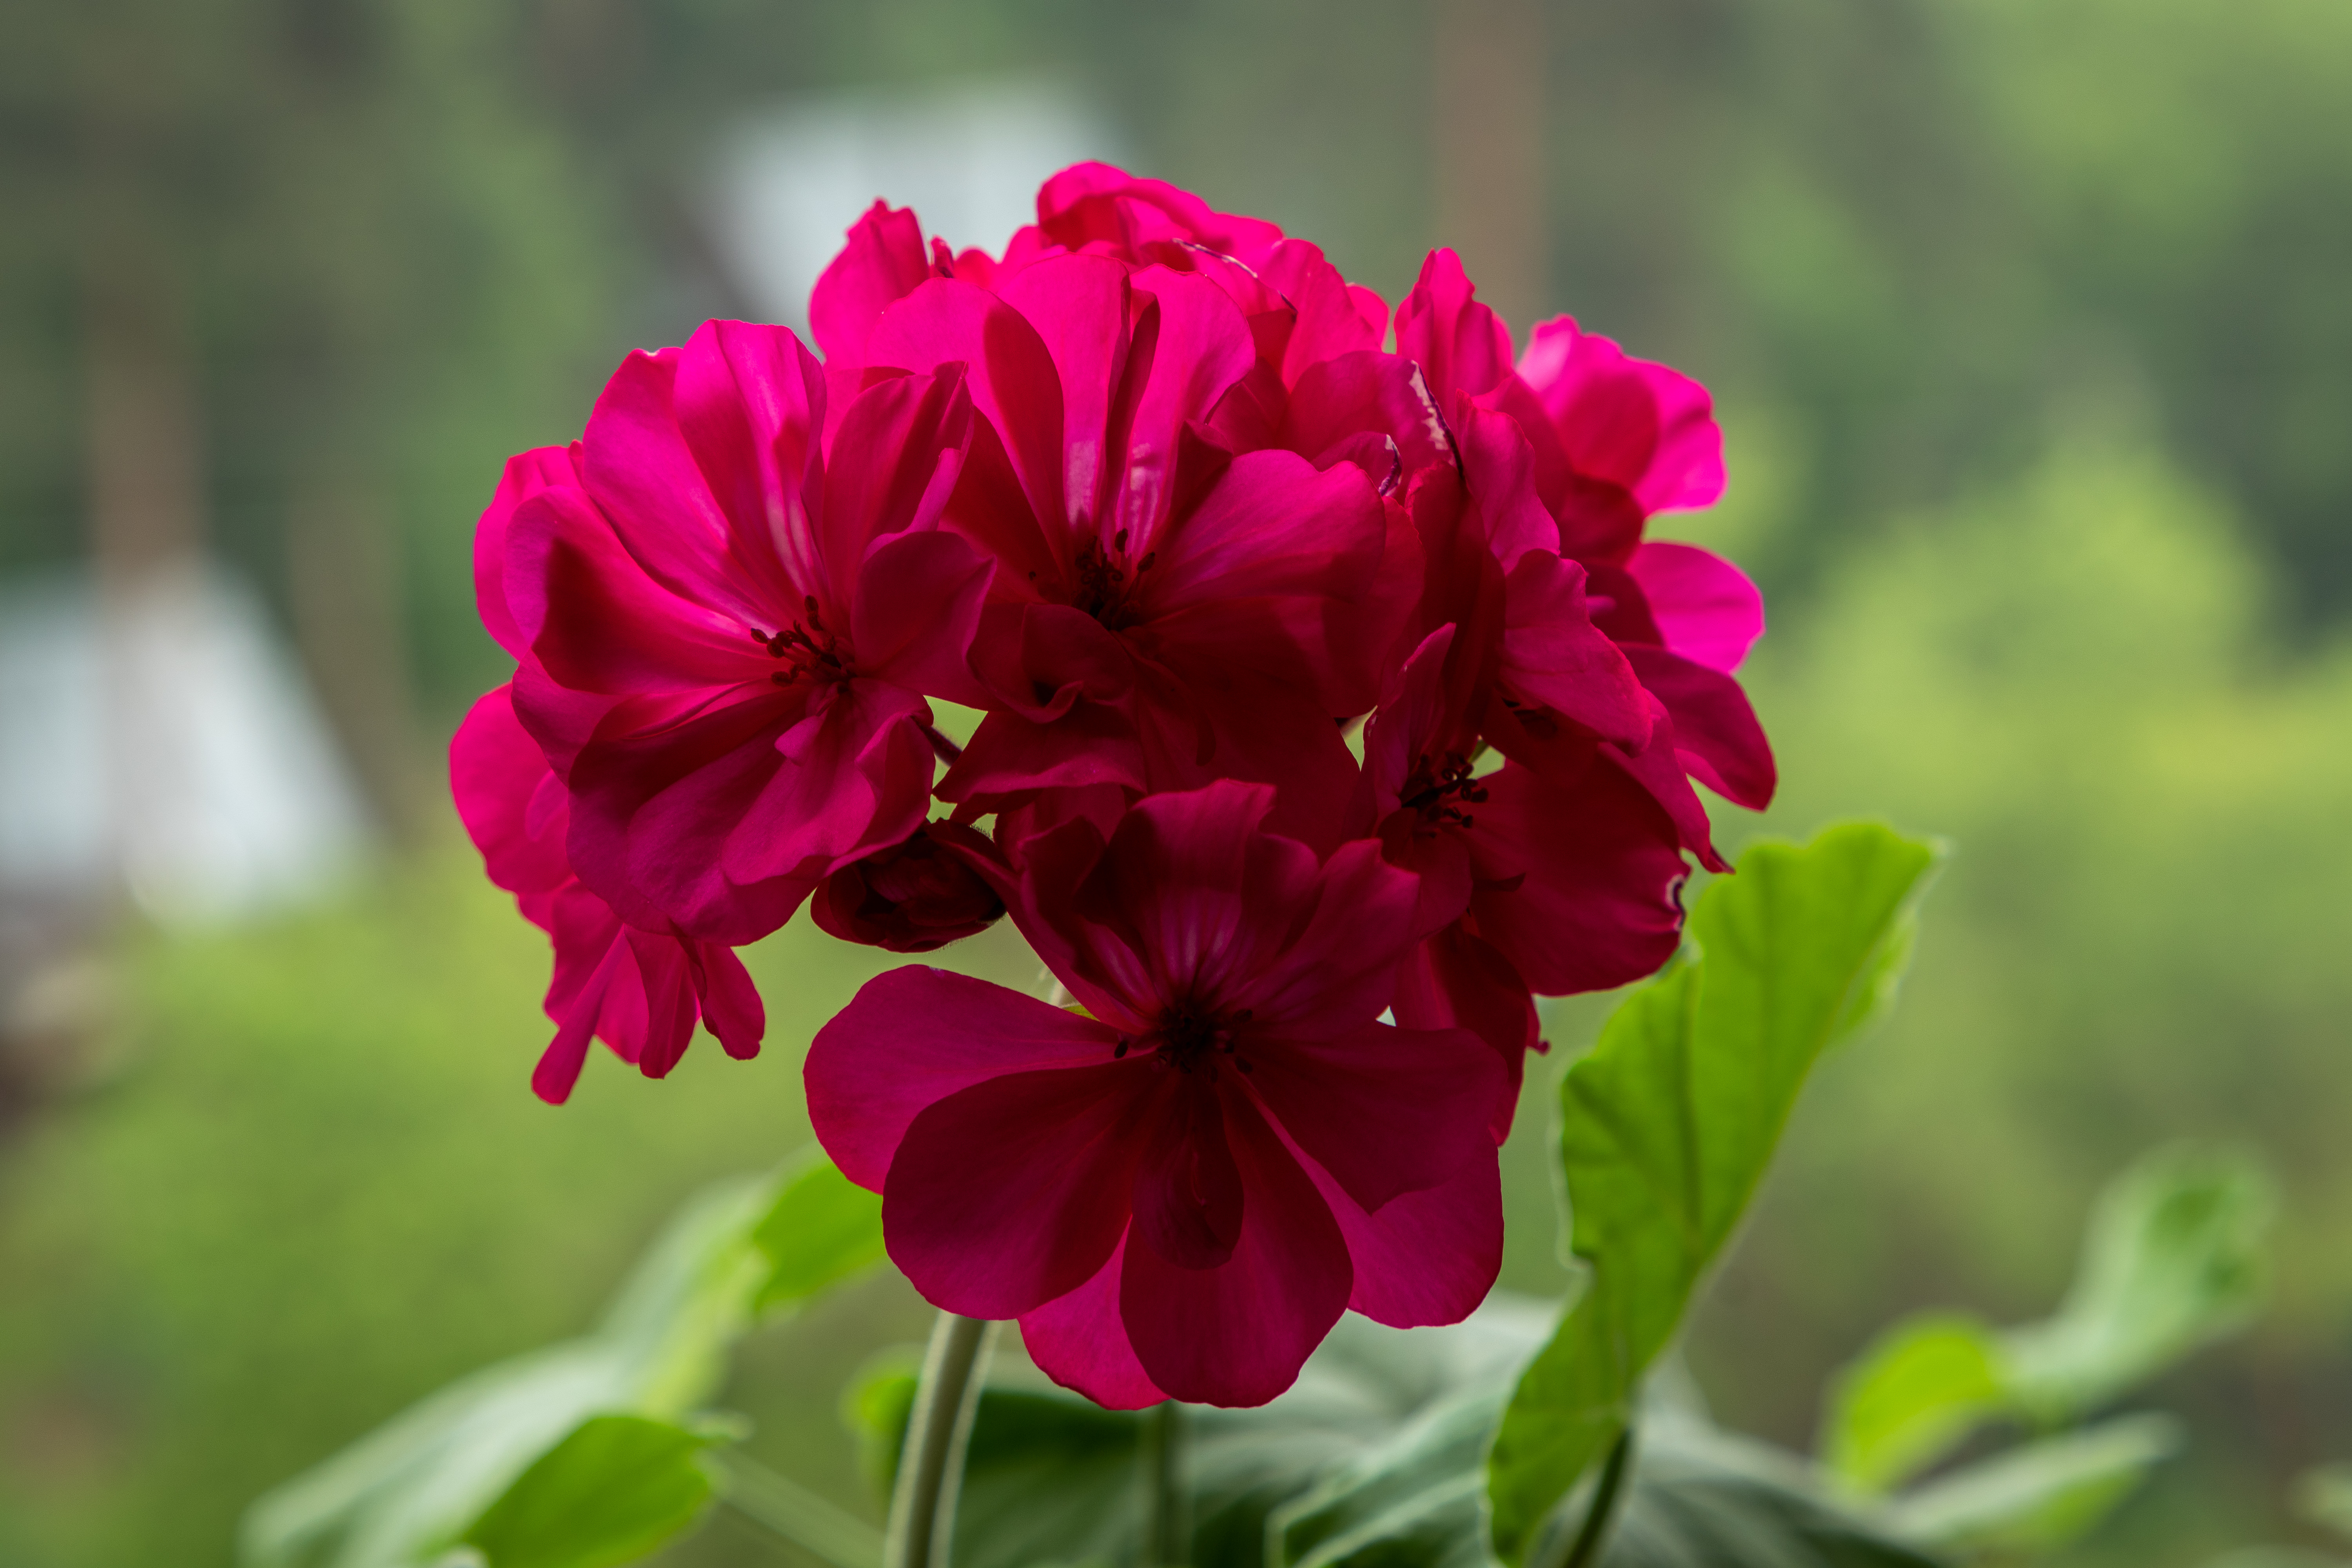
flowers, petals, nature, colorful, flower, flower garden, smell, living, happiness, summer, bloom, plants, garden, village, rural area, plant, petal, pink, magenta, terrestrial plant, herbaceous plant, annual plant, flowering plant, rose family, rose order, wildflower, shrub, grass, floristry, perennial plant, subshrub, landscape, pink family, Pedicel, plant stem, macro photography, cornales, four o clock family, geraniales, geranium, impatiens